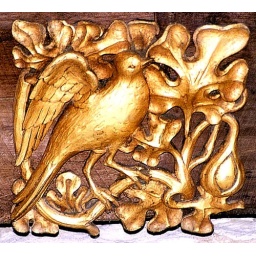
A beautiful gilded roof boss in this little church of a bird and fig tree.